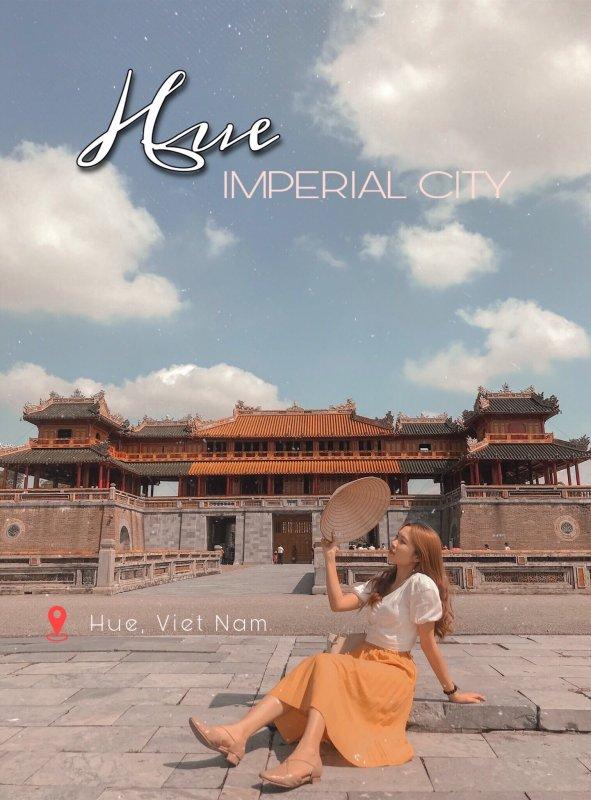
có một cái nón lá xuất hiện ở trên tay của cô gái